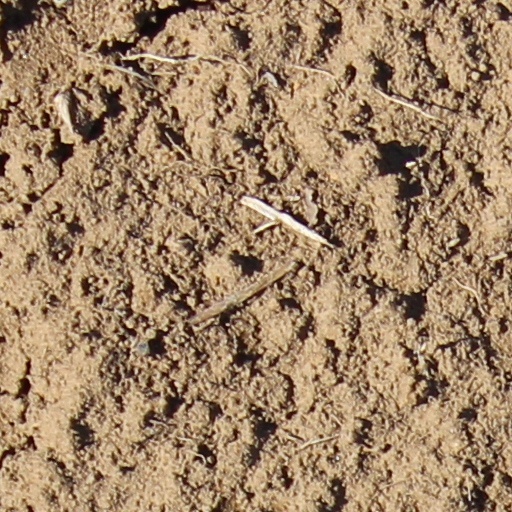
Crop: wheat